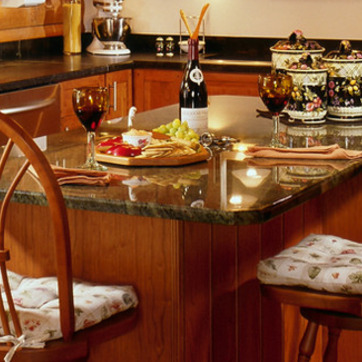
Material: polishedstone